Postage stamps and postal history of the United States

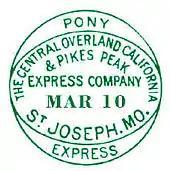
Pony Express compound oval Postmark, one of many types found on the covers of Pony Express mail

In 1860, the U.S. Post Office incorporated the services of the Pony Express to get mail to and from San Francisco, an important undertaking with the outbreak of the Civil War, as a communication link between Union forces and San Francisco and the West Coast was badly needed. The Pony Express Trail from St. Joseph, Missouri, to Sacramento, California, was 1,840 miles long. Upon arrival in Sacramento, the U.S. mail was placed on a steamer and continued down the Sacramento River to San Francisco for a total of 1,966 miles. The Pony Express was a short-lived enterprise, remaining in operation for only 18 months. Consequently, there is little surviving Pony Express mail today, only 250 examples known in existence.